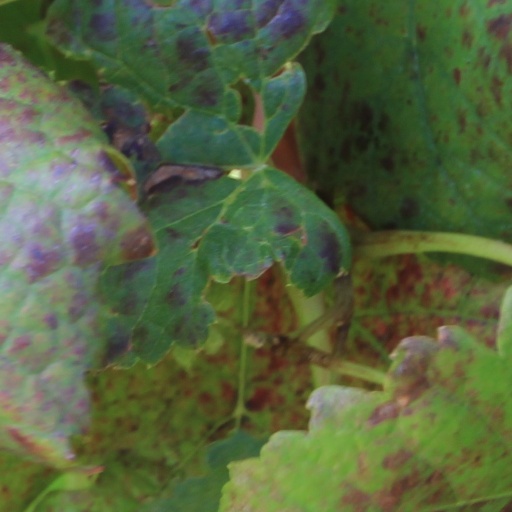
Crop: grape